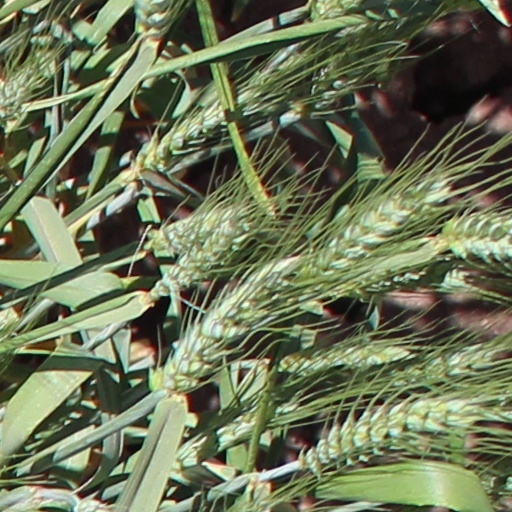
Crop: wheat